Optare Delta

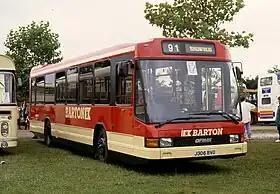
Barton Buses Optare Delta at Showbus 1991 at Woburn Abbey

The Optare Delta was a single-deck bus body manufactured by Optare between 1990 and 1999 on the DAF SB220 chassis. The Delta was Optare's first full-size transit bus body, with the company having previously built minibus bodies on Volkwagen LT55 and Mercedes-Benz 811D chassis. The Delta was succeeded by the Optare Excel from 1995 onwards, with production of the Delta body ceasing in 1999.